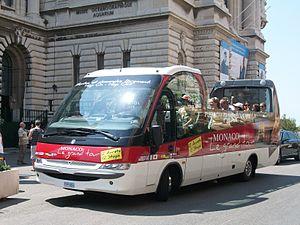
Bus ""Monaco, Le grand tour!"" , Monaco"